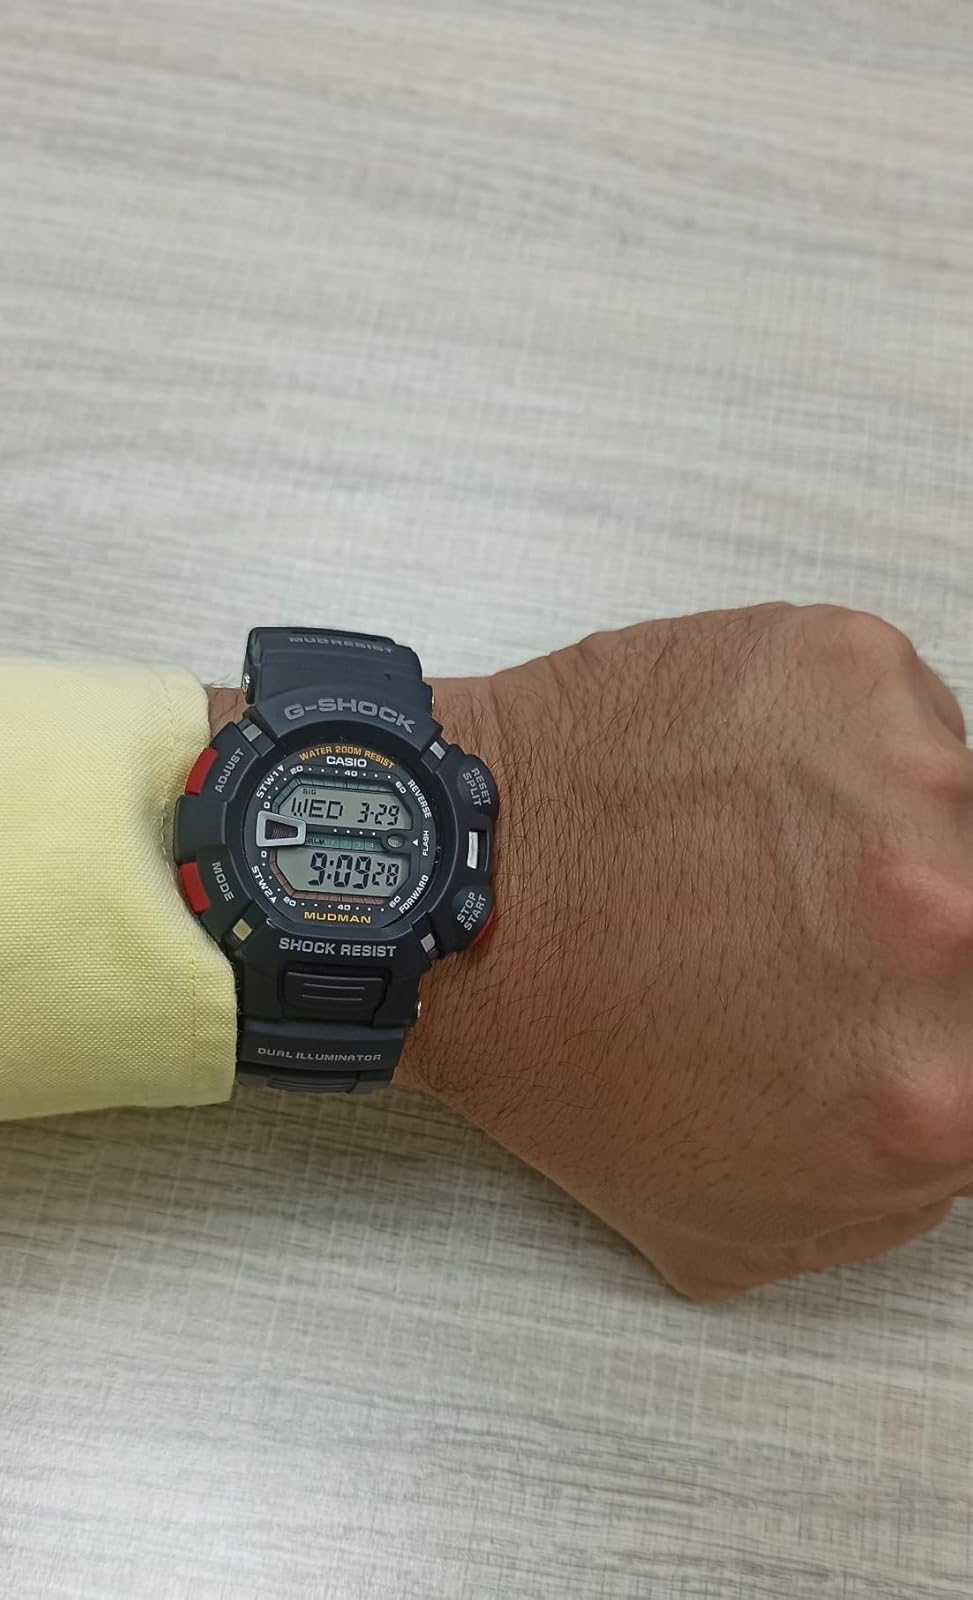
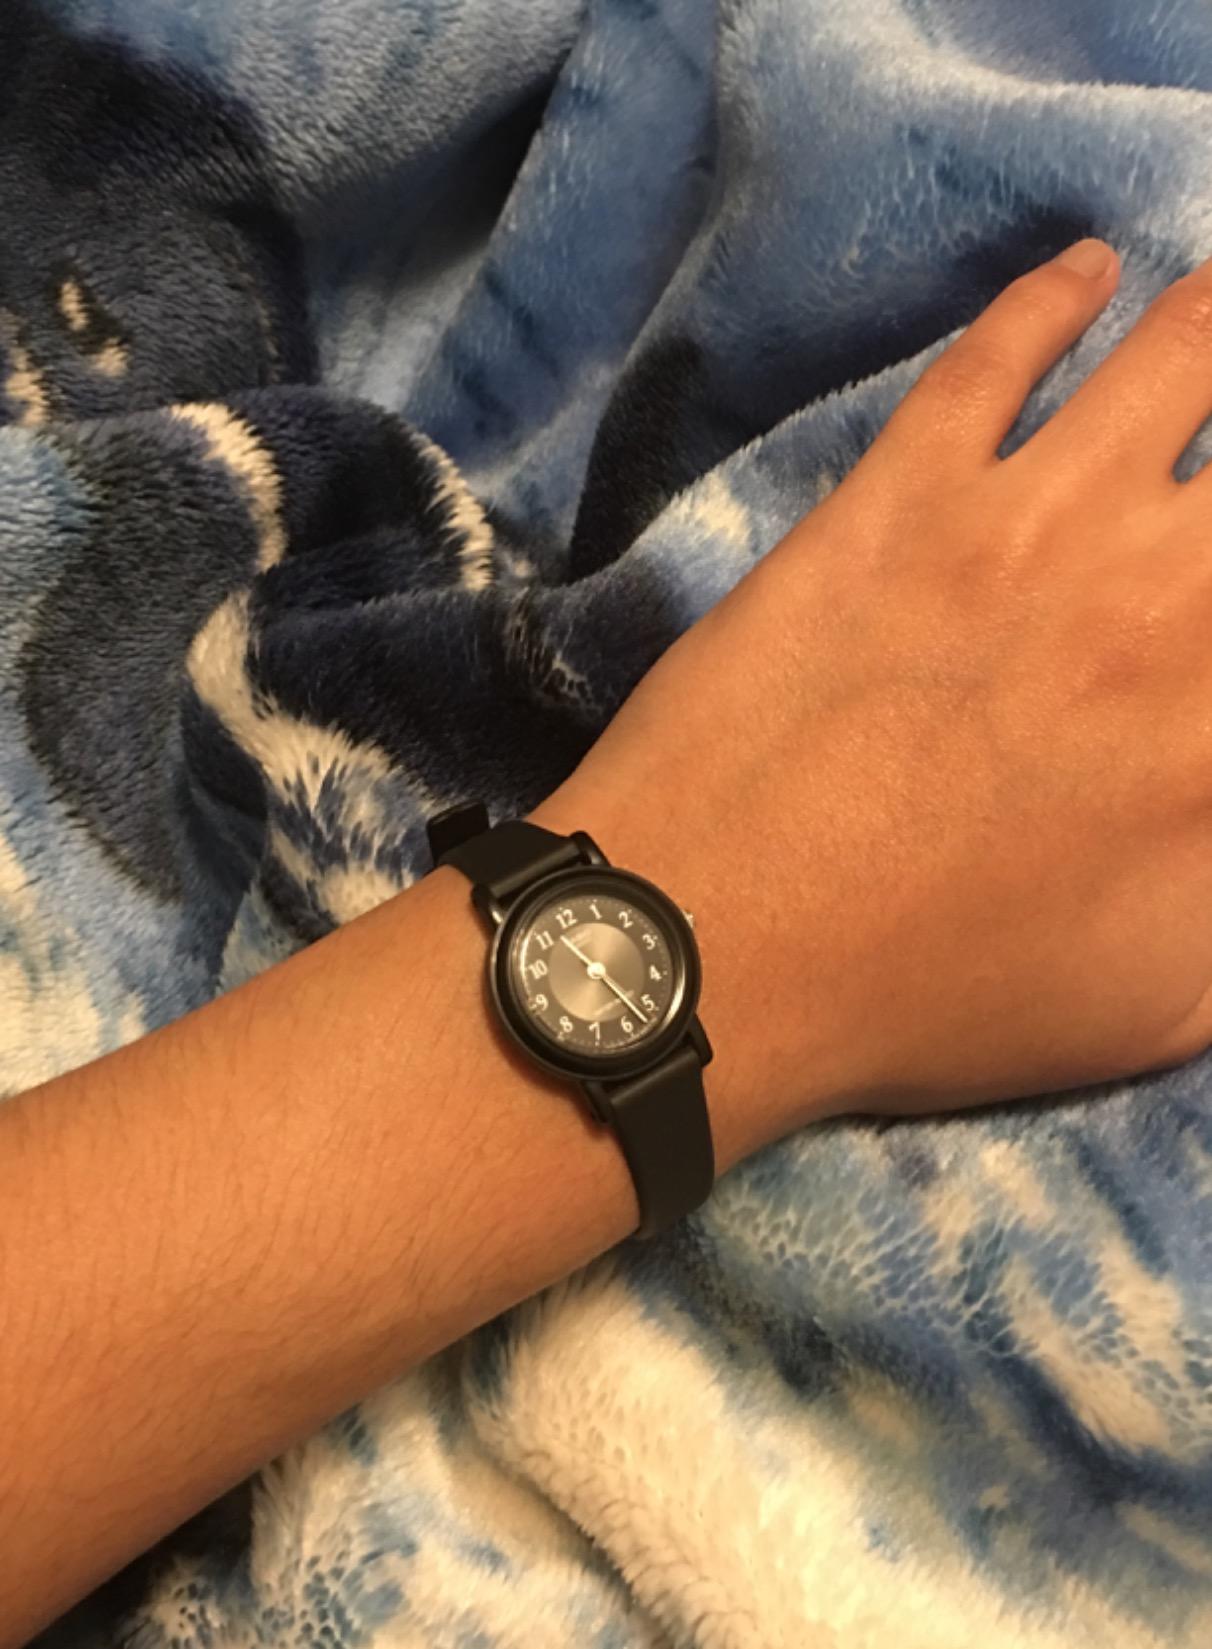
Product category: accessories_watch
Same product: no